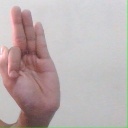
अक्षर: फ